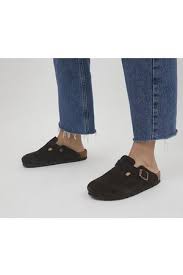
Label: Clog